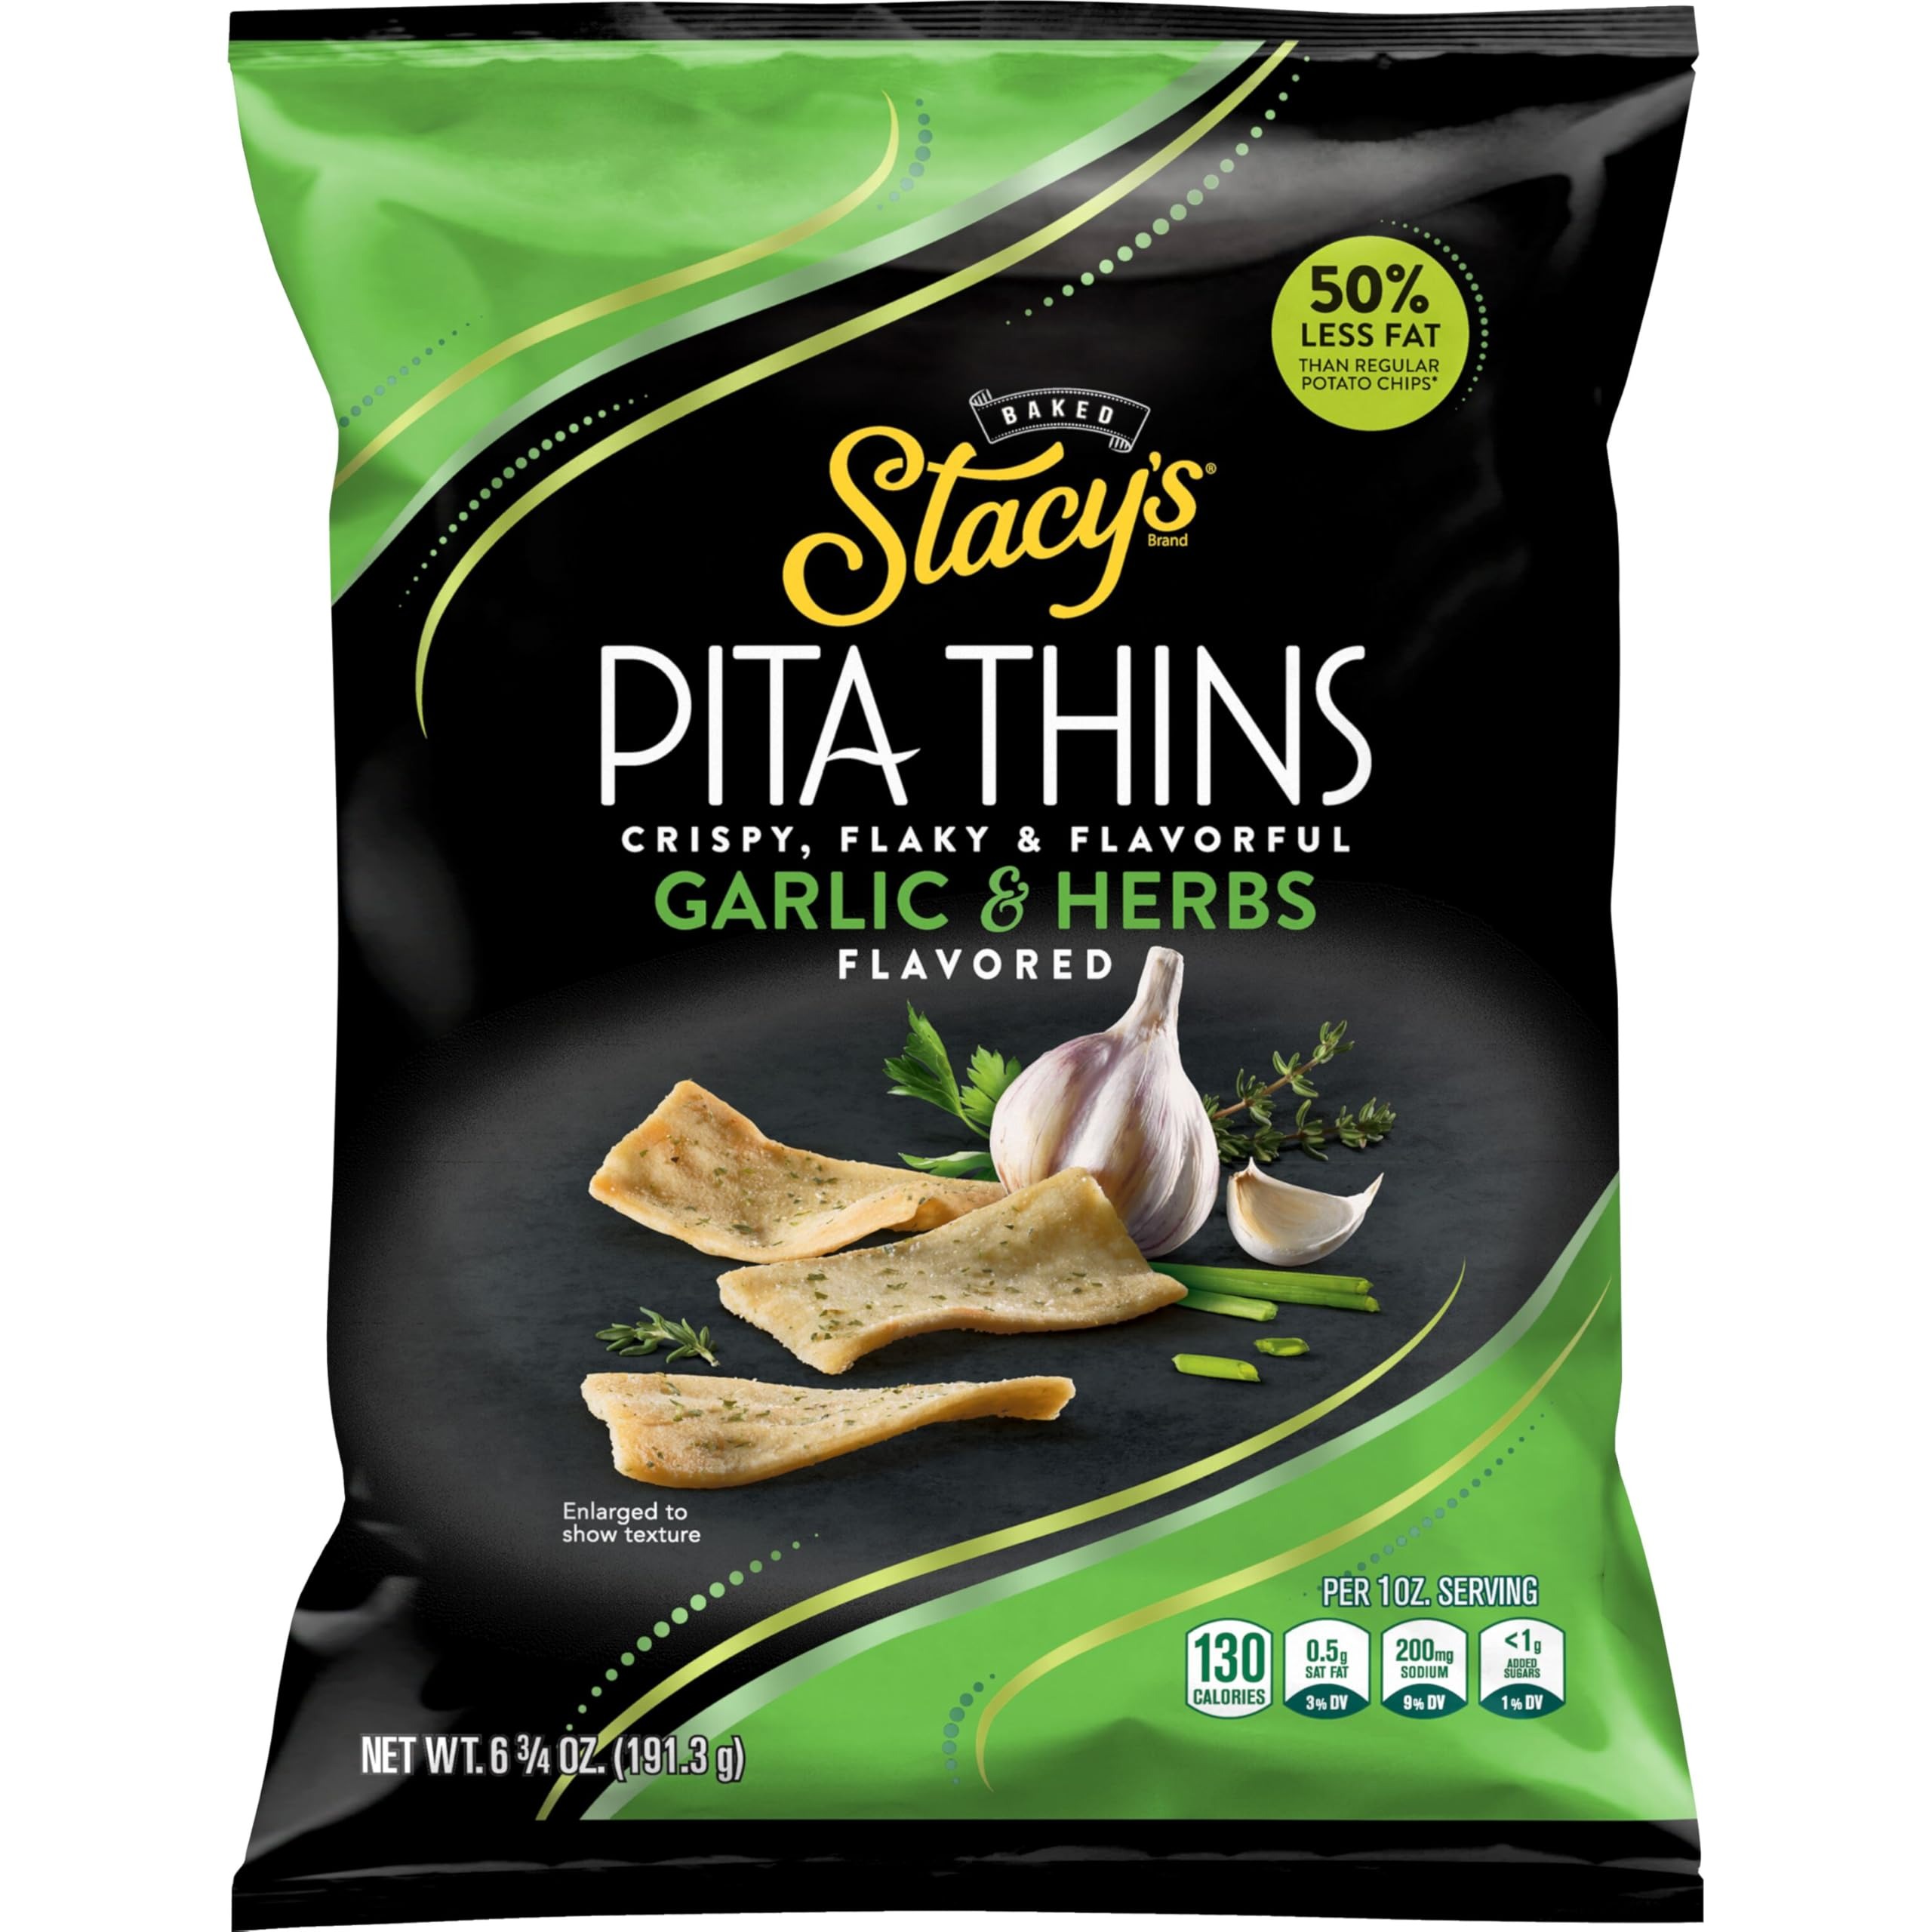
Item Name: Stacy's Pita Thins, Garlic & Herbs, 6.75 oz Bag
Bullet Point 1: Includes 1 (6.75 oz) bag of Stacy's Pita Thins: Garlic & Herbs flavor
Bullet Point 2: Stacy's Garlic & Herbs Pita Thins: Enjoy the delicious blend of onion, chives, parsley, thyme and garlic in each thin and flaky bite.
Bullet Point 3: Stacy's Garlic & Herbs Pita Thins are made with 50% less fat than regular potato chips
Bullet Point 4: Stacys Garlic & Herbs Pita Thins: Twice baked real pita bread made with no artificial flavors or colors, and no MSG
Bullet Point 5: Flavorful & crispy anytime anywhere, Stacy's Garlic & Herbs Pita Thins are packed with big garlid & herb flavor
Value: 6.75
Unit: Ounce

Price: 4.88